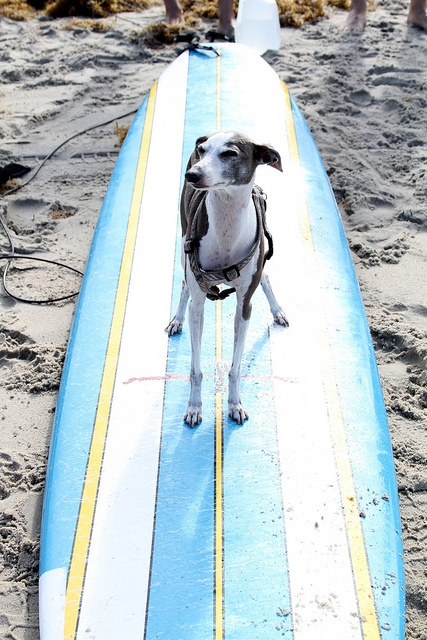
A white and grey dog standing on a blue and white surfboard.
A whippet dog standing on a surfboard on the beach.
a little dog standing on a blue and white surf board
a little dog sitting on a bright colored suftboard
A small dog stands on top of a blue striped surf board.